Al Jolson

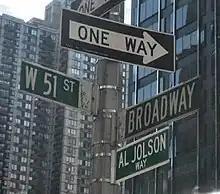
Al Jolson Way in New York City

Without warning, during the middle of the show, Jessel said, "Ladies and gentlemen, this is the easiest introduction I ever had to make. The world's greatest entertainer, Al Jolson." King recalls what happened next: